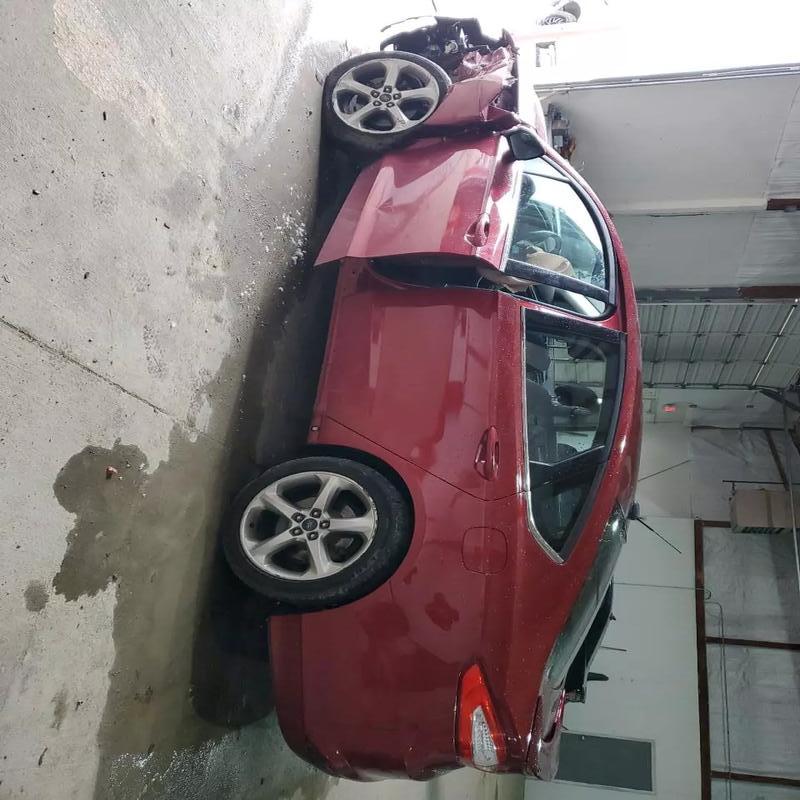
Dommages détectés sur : aile avant gauche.
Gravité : majeur